The One That Got Away (1957 film)

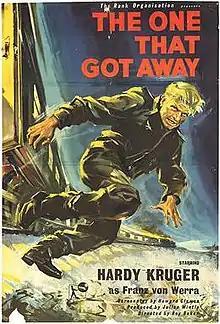
theatrical poster

The One That Got Away is a 1957 British biographical war film starring Hardy Krüger and featuring Michael Goodliffe, Jack Gwillim and Alec McCowen. The film was directed by Roy Ward Baker with a screenplay written by Howard Clewes, based on the 1956 book of the same name by Kendal Burt and James Leasor.